Romelu Lukaku

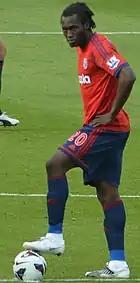
Lukaku playing for West Bromwich Albion in 2012

In August 2011, Lukaku joined Premier League club Chelsea on a five-year contract for a fee reported to be around €12 million (£10 million), rising to €20 million (£17 million) in add-ons.